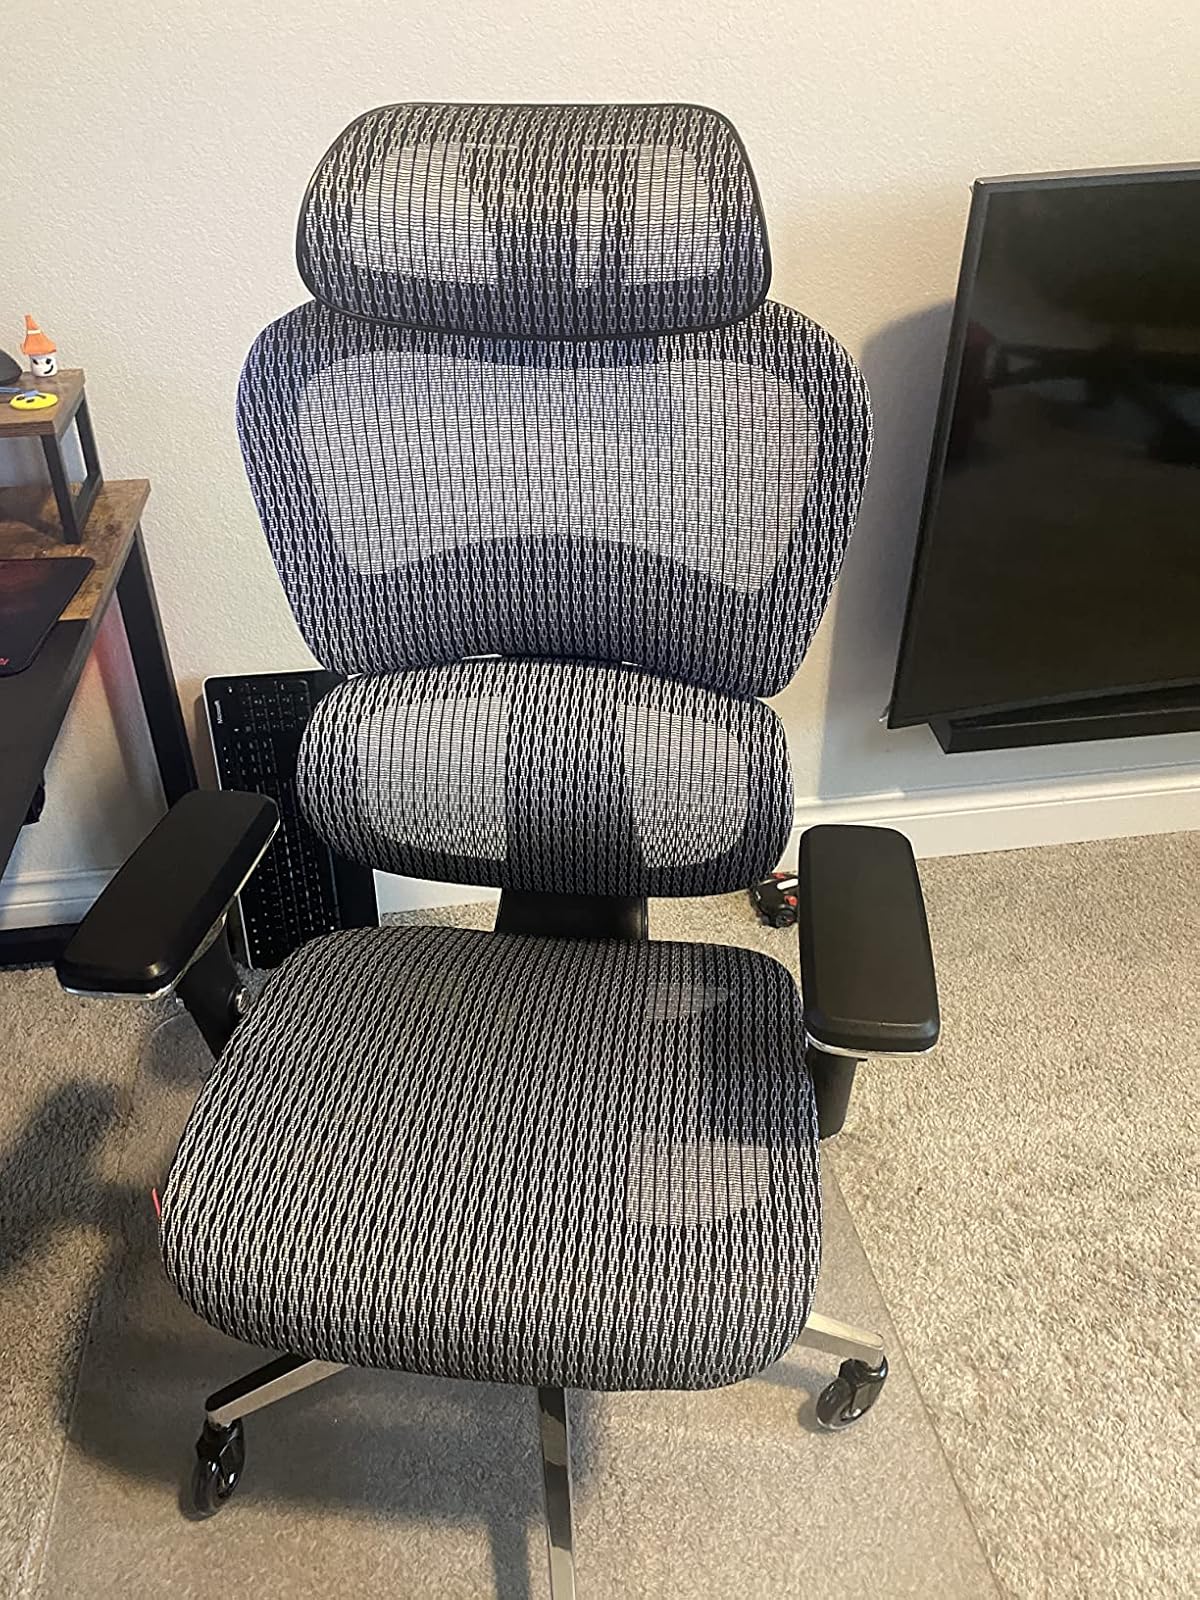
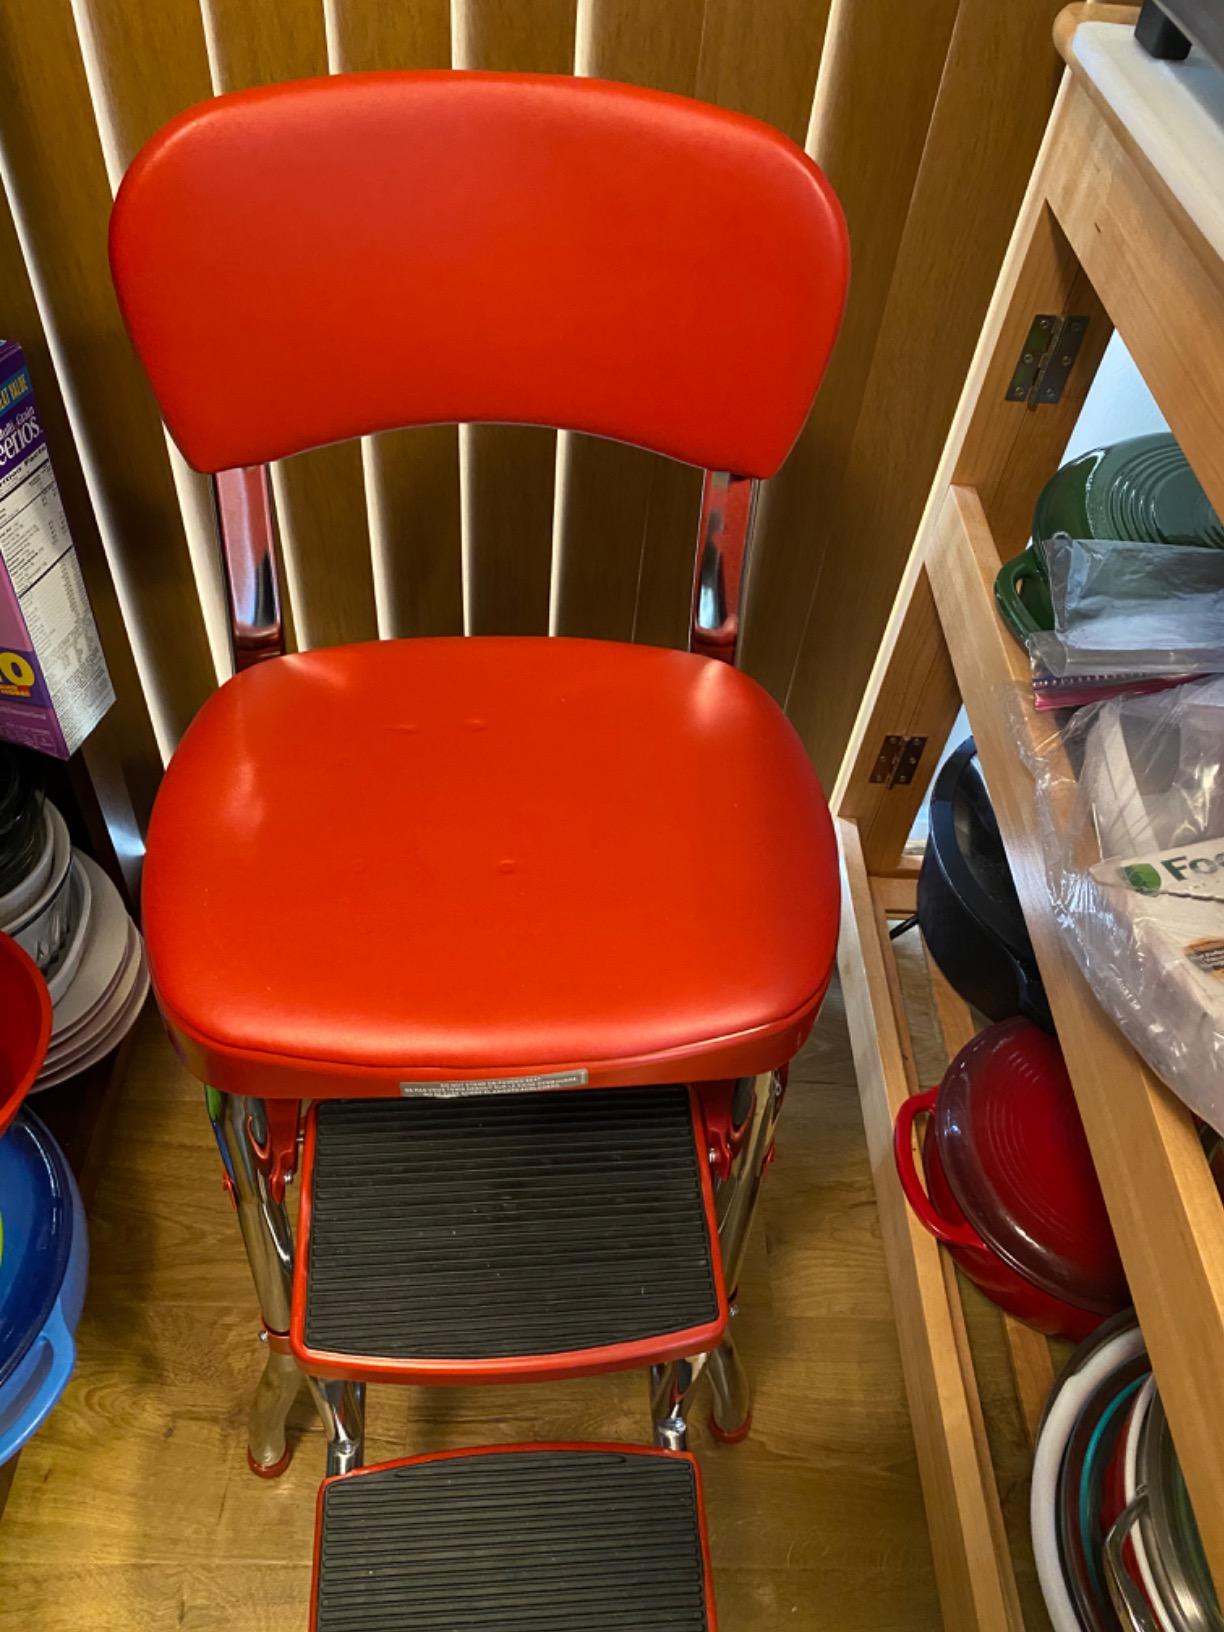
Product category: items_chair
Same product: no